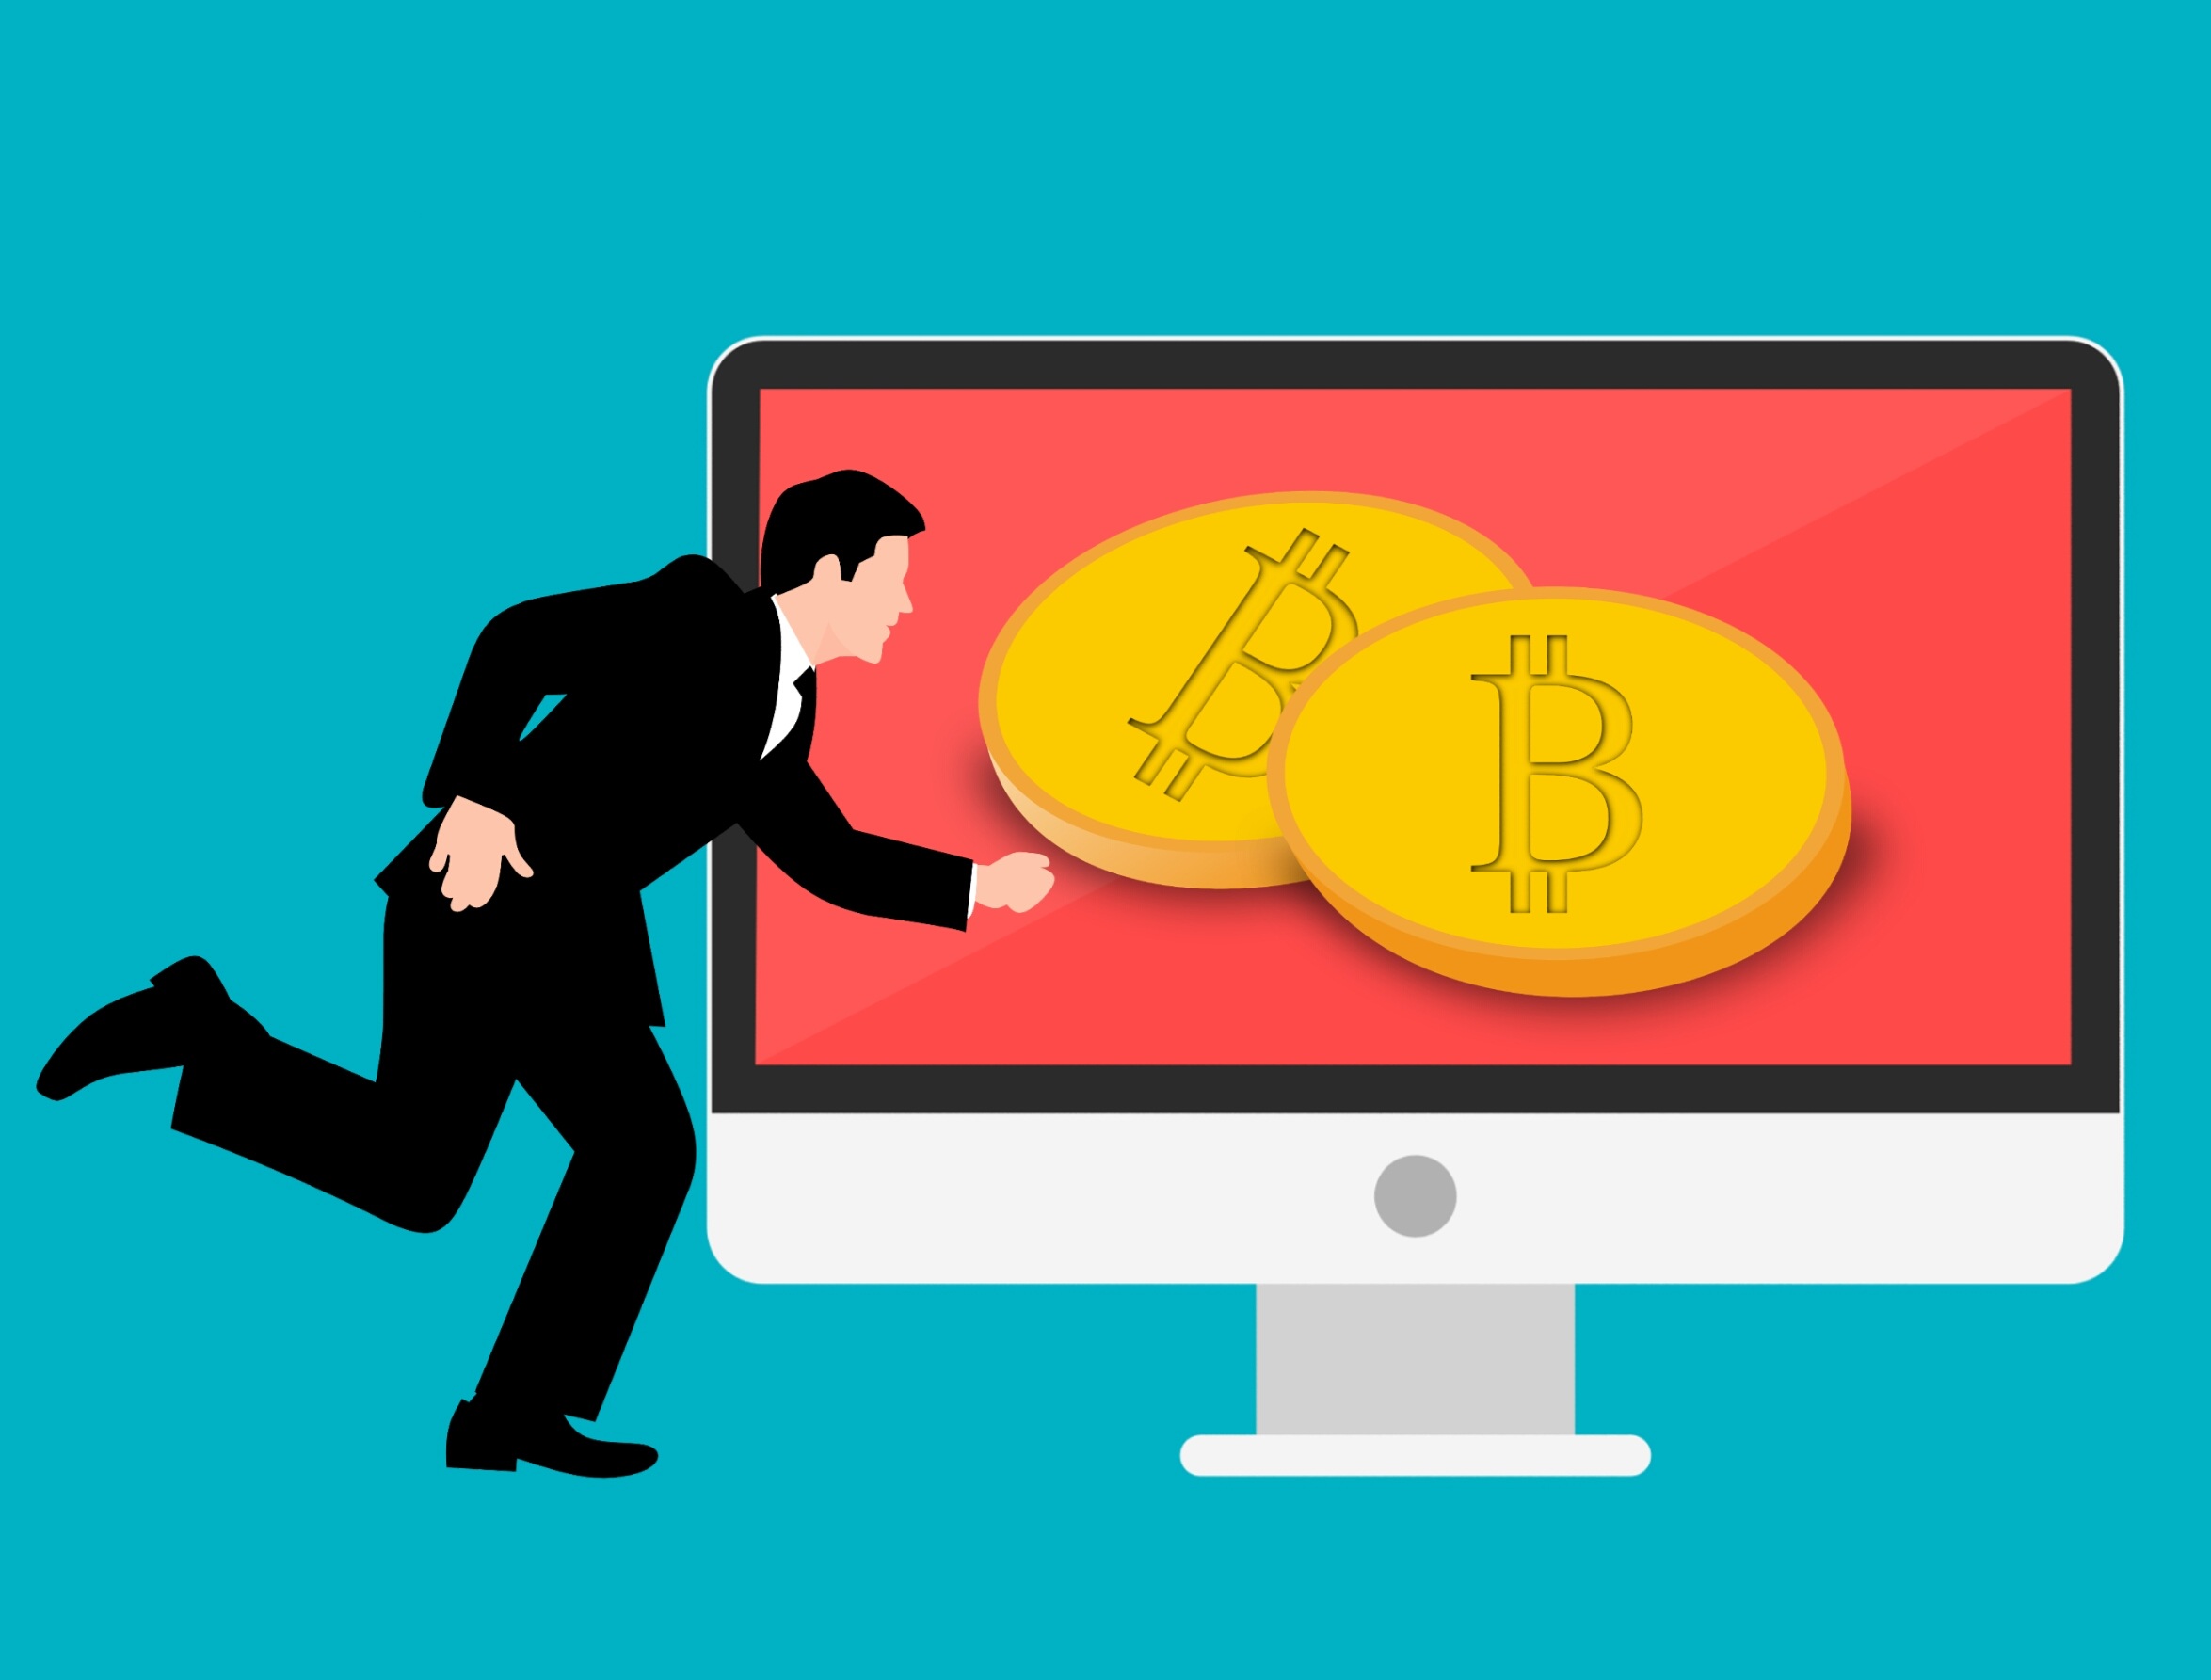
blockchain, bitcoin, businessman, future, payment, method, finance, forex, money, electronic money, investment, text, human behavior, technology, line, area, communication, product, media, advertising, computer wallpaper, font, conversation, clip art